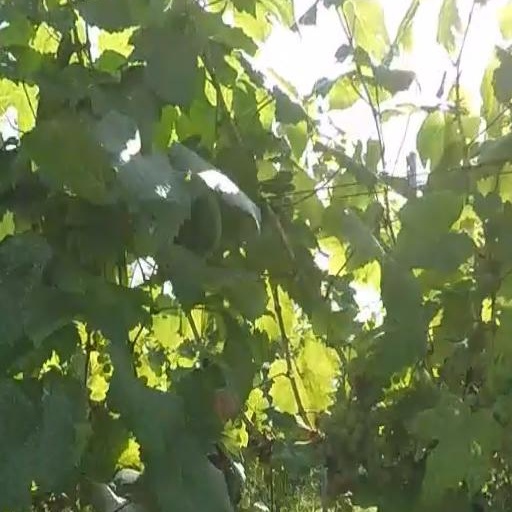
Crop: grape